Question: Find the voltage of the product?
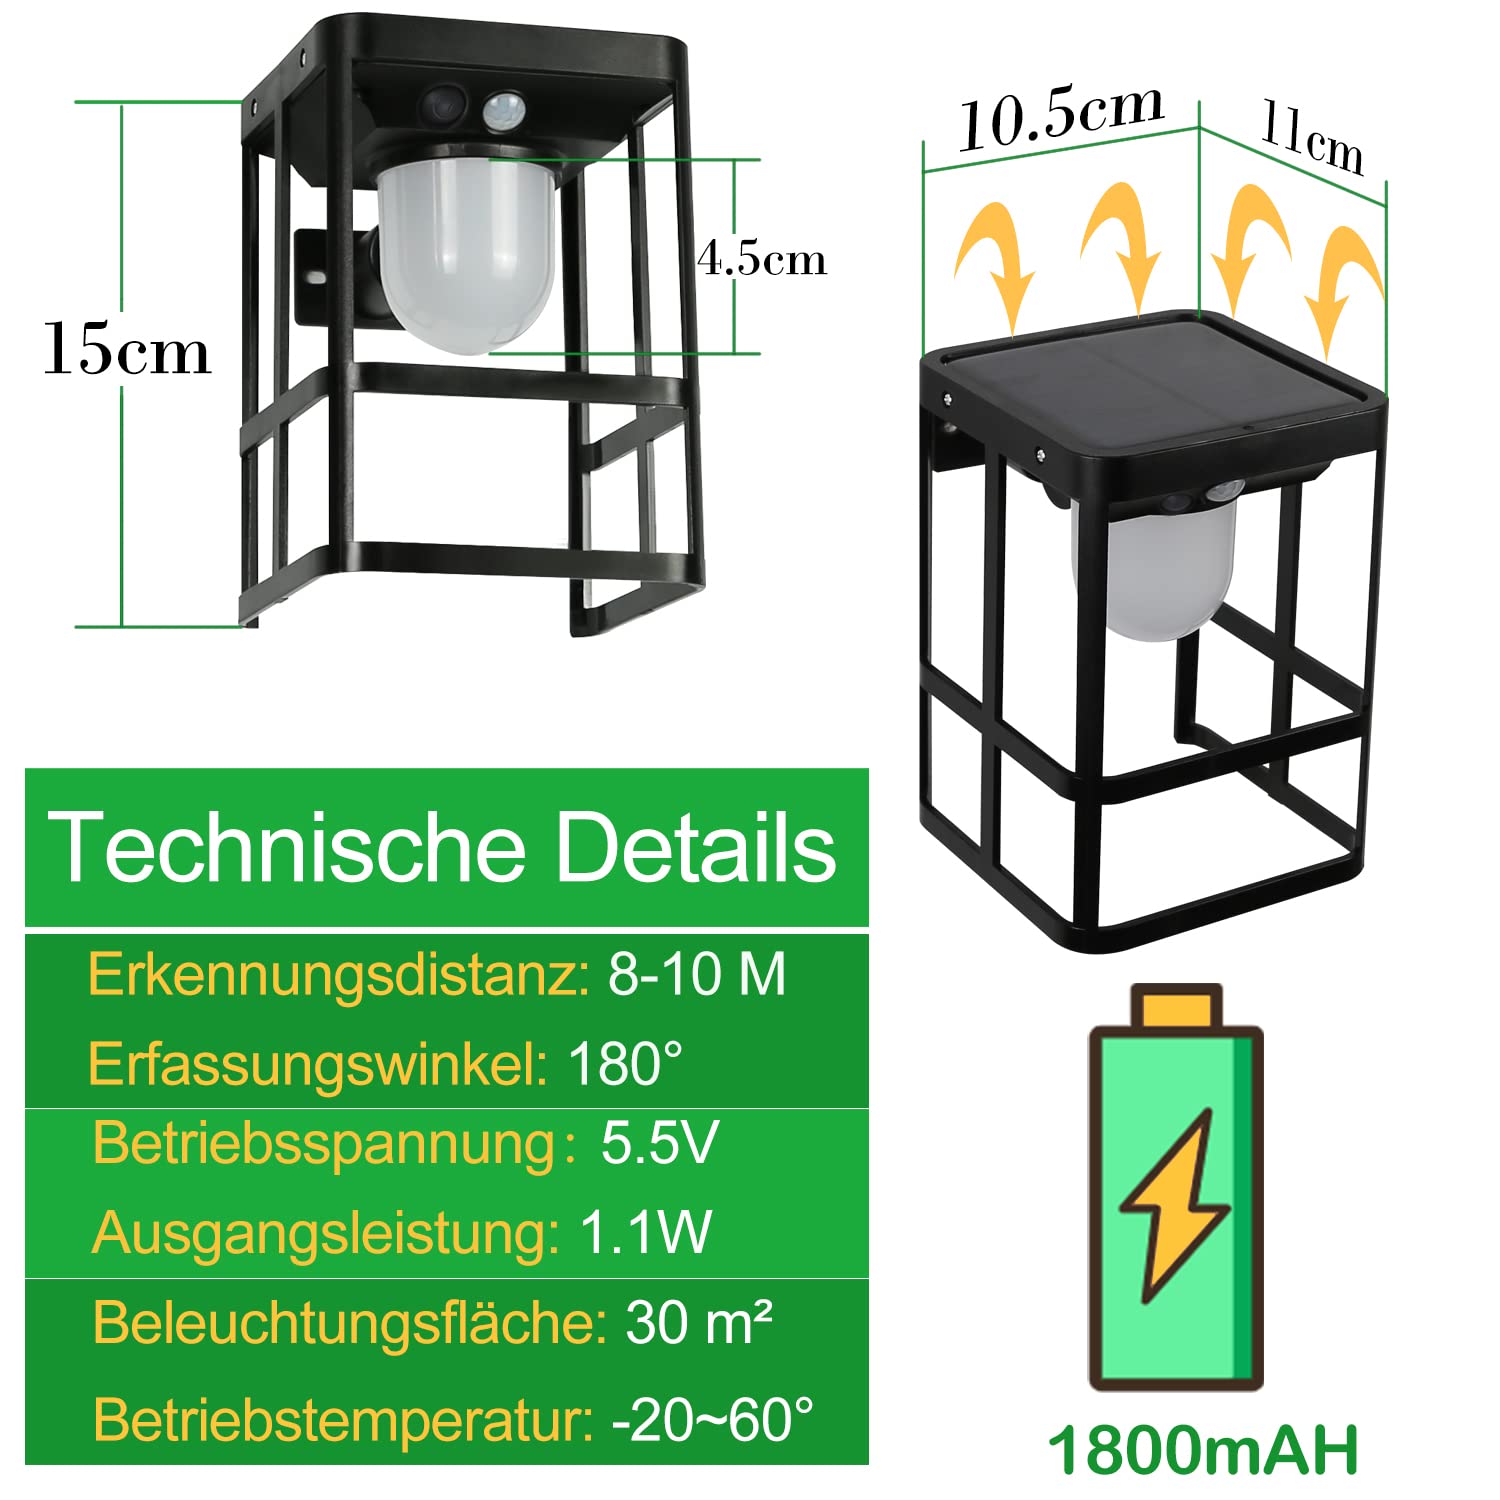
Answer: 5.5 volt